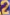
Number: 2